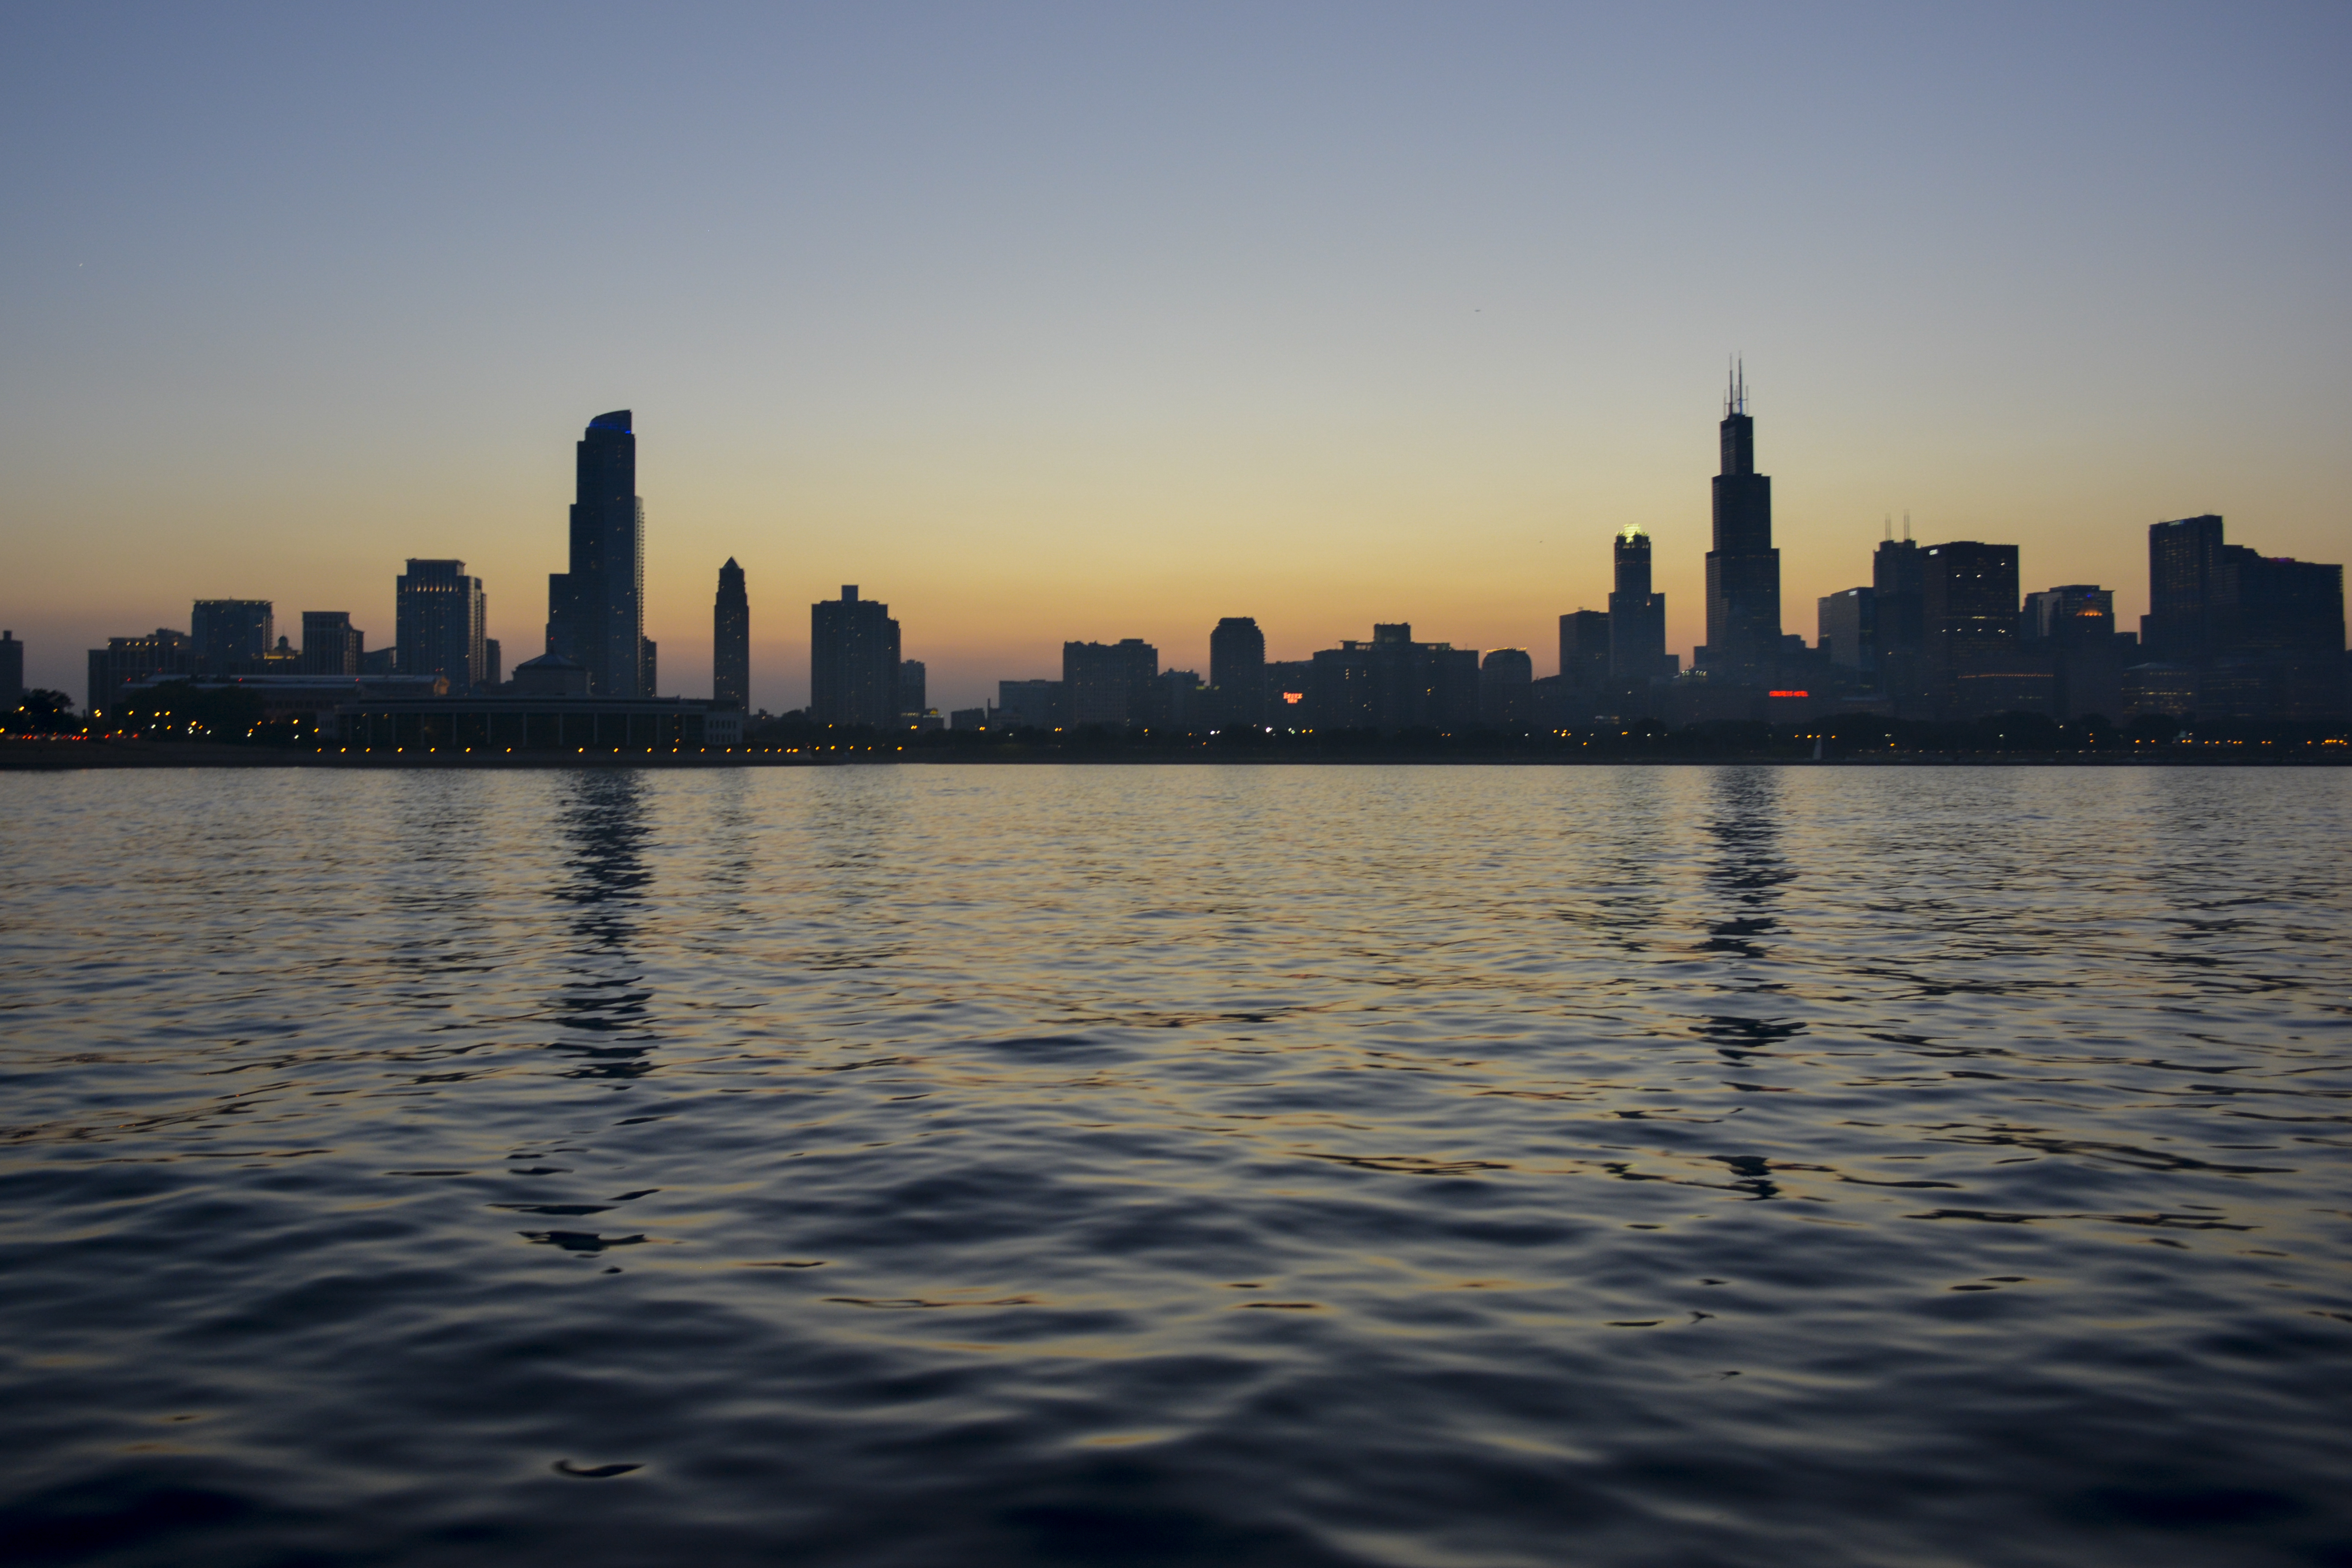
sea, water, outdoor, horizon, architecture, sunrise, sunset, skyline, sunlight, morning, dawn, city, skyscraper, river, cityscape, dusk, evening, reflection, tower, waves, publicdomain, skyscrapers, buildings, towers, geographical feature, atmospheric phenomenon, human settlement